University of Western Ontario

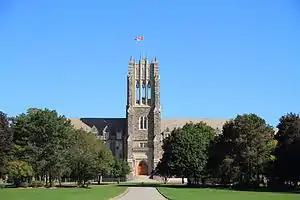
St. Peter's Seminary is an affiliated institution of Western.

In addition to the two university colleges, Western also maintains an affiliation with St. Peter's Seminary through its affiliation with King's University College. Founded in 1912, St. Peters was opened as the seminary for the Roman Catholic Diocese of London. The campuses of King's University College and St. Peter's Seminary are east of Richmond Street and the university's central campus.